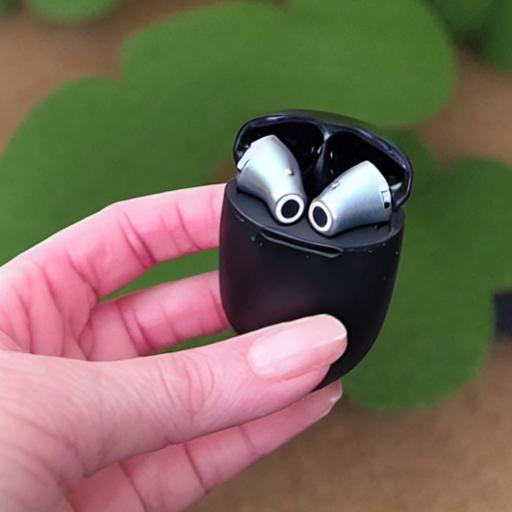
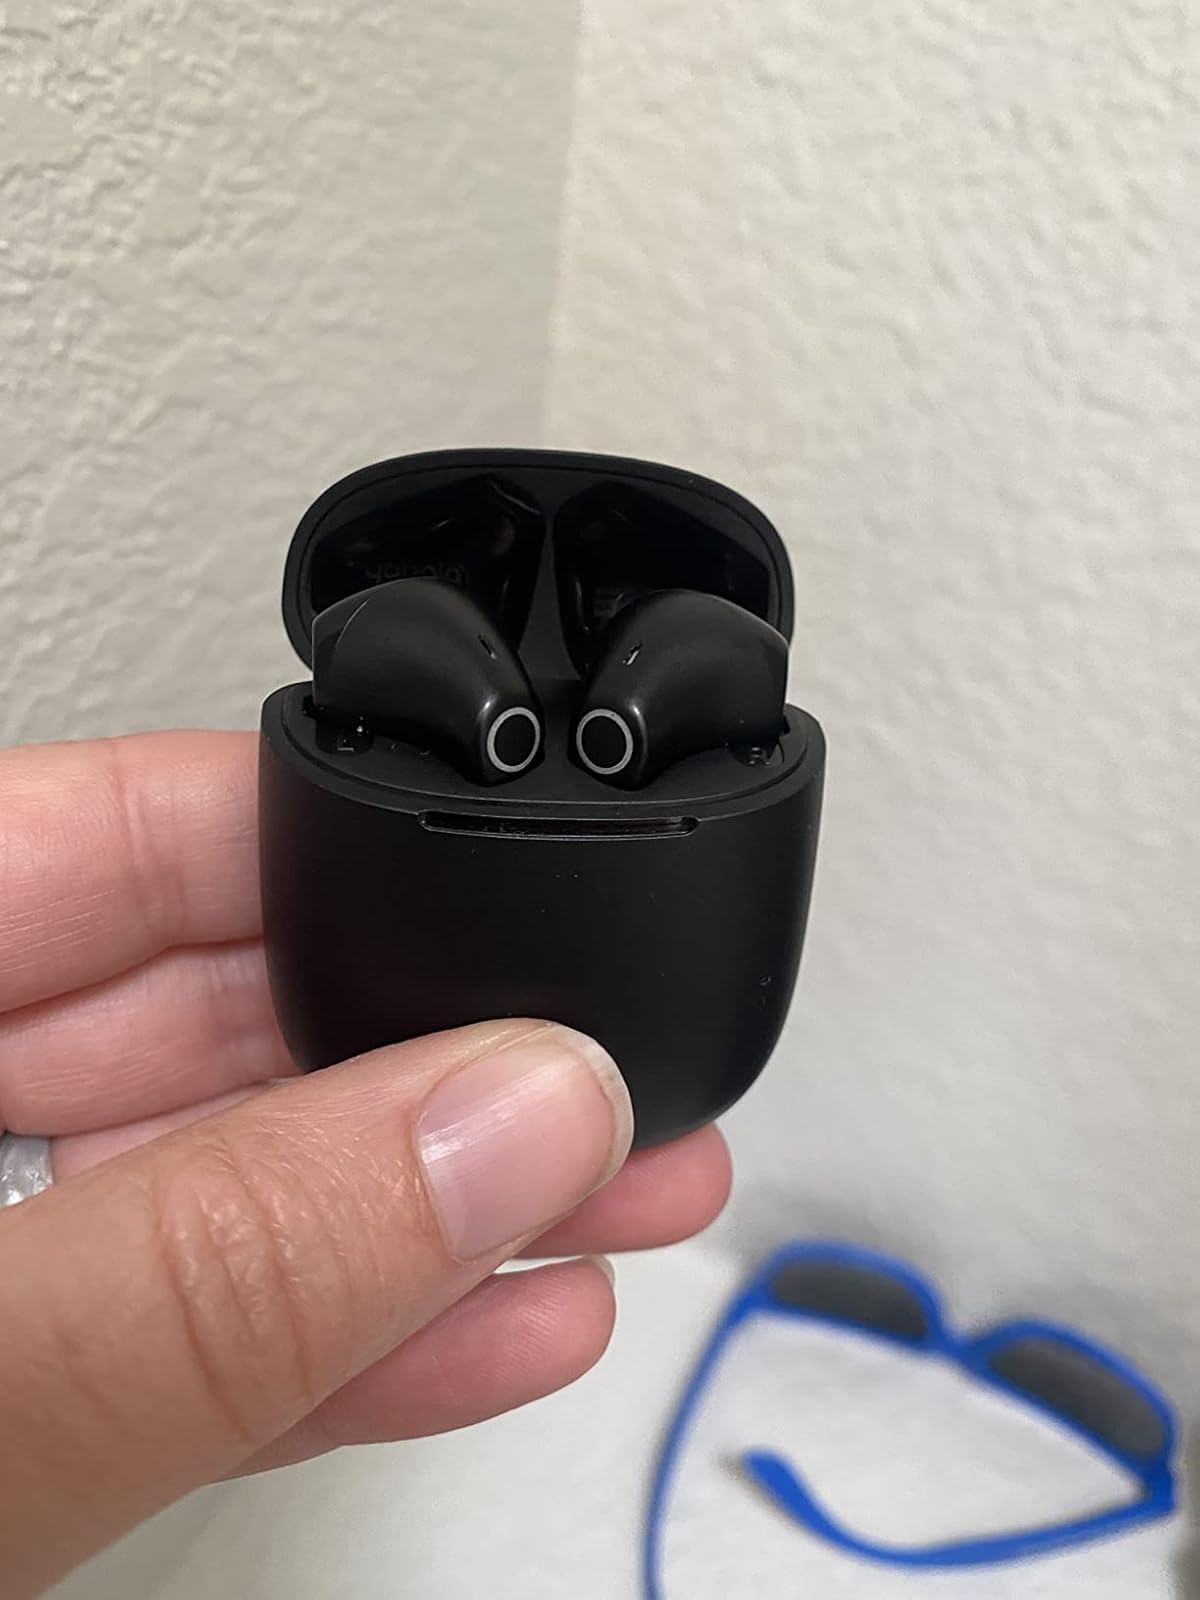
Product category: earbuds
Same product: no